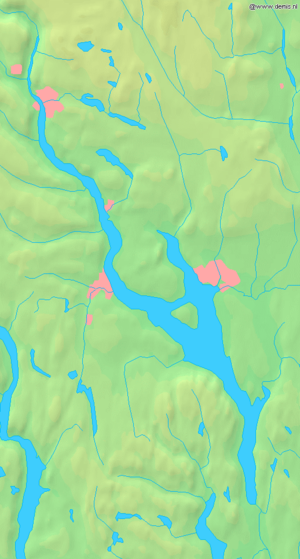
Mjøsa est le plus grand lac de Norvège, ainsi que l'un des plus profonds du pays après l'Hornindalsvatnet, le Salvatnet et Tinnsjå. Il est situé dans la partie sud de la Norvège, à environ 100 km au nord d'Oslo, entre les deux comtés de Hedmark et d'Oppland.